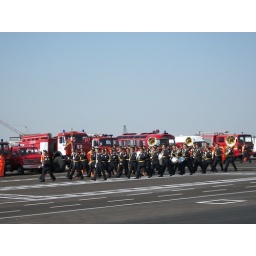
Emergency employees mark their holiday in new office building 100_0511